Hagar–Smith–Livermore–Sanderson House

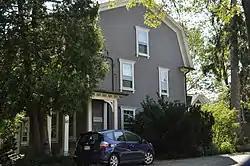

The Hagar–Smith–Livermore–Sanderson House is a historic house at 51 Sanders Lane in Waltham, Massachusetts. The -story wood-frame house was built in several stages, and is considered to be the city's oldest surviving structure. Its oldest portion, now an ell attached to the main block, may have been built as early as 1716 (according to deed research), although architectural evidence suggests a date in the mid-18th century. This structure is attached to a larger main block that is now stories with a slate gambrel roof. This section, however, also began as a -story structure, built in the 1780s. The house reached its current proportions in the mid-19th century, which is when it received its Italianate styling. The house has long been associated with a number of families prominent in the affairs of the town.